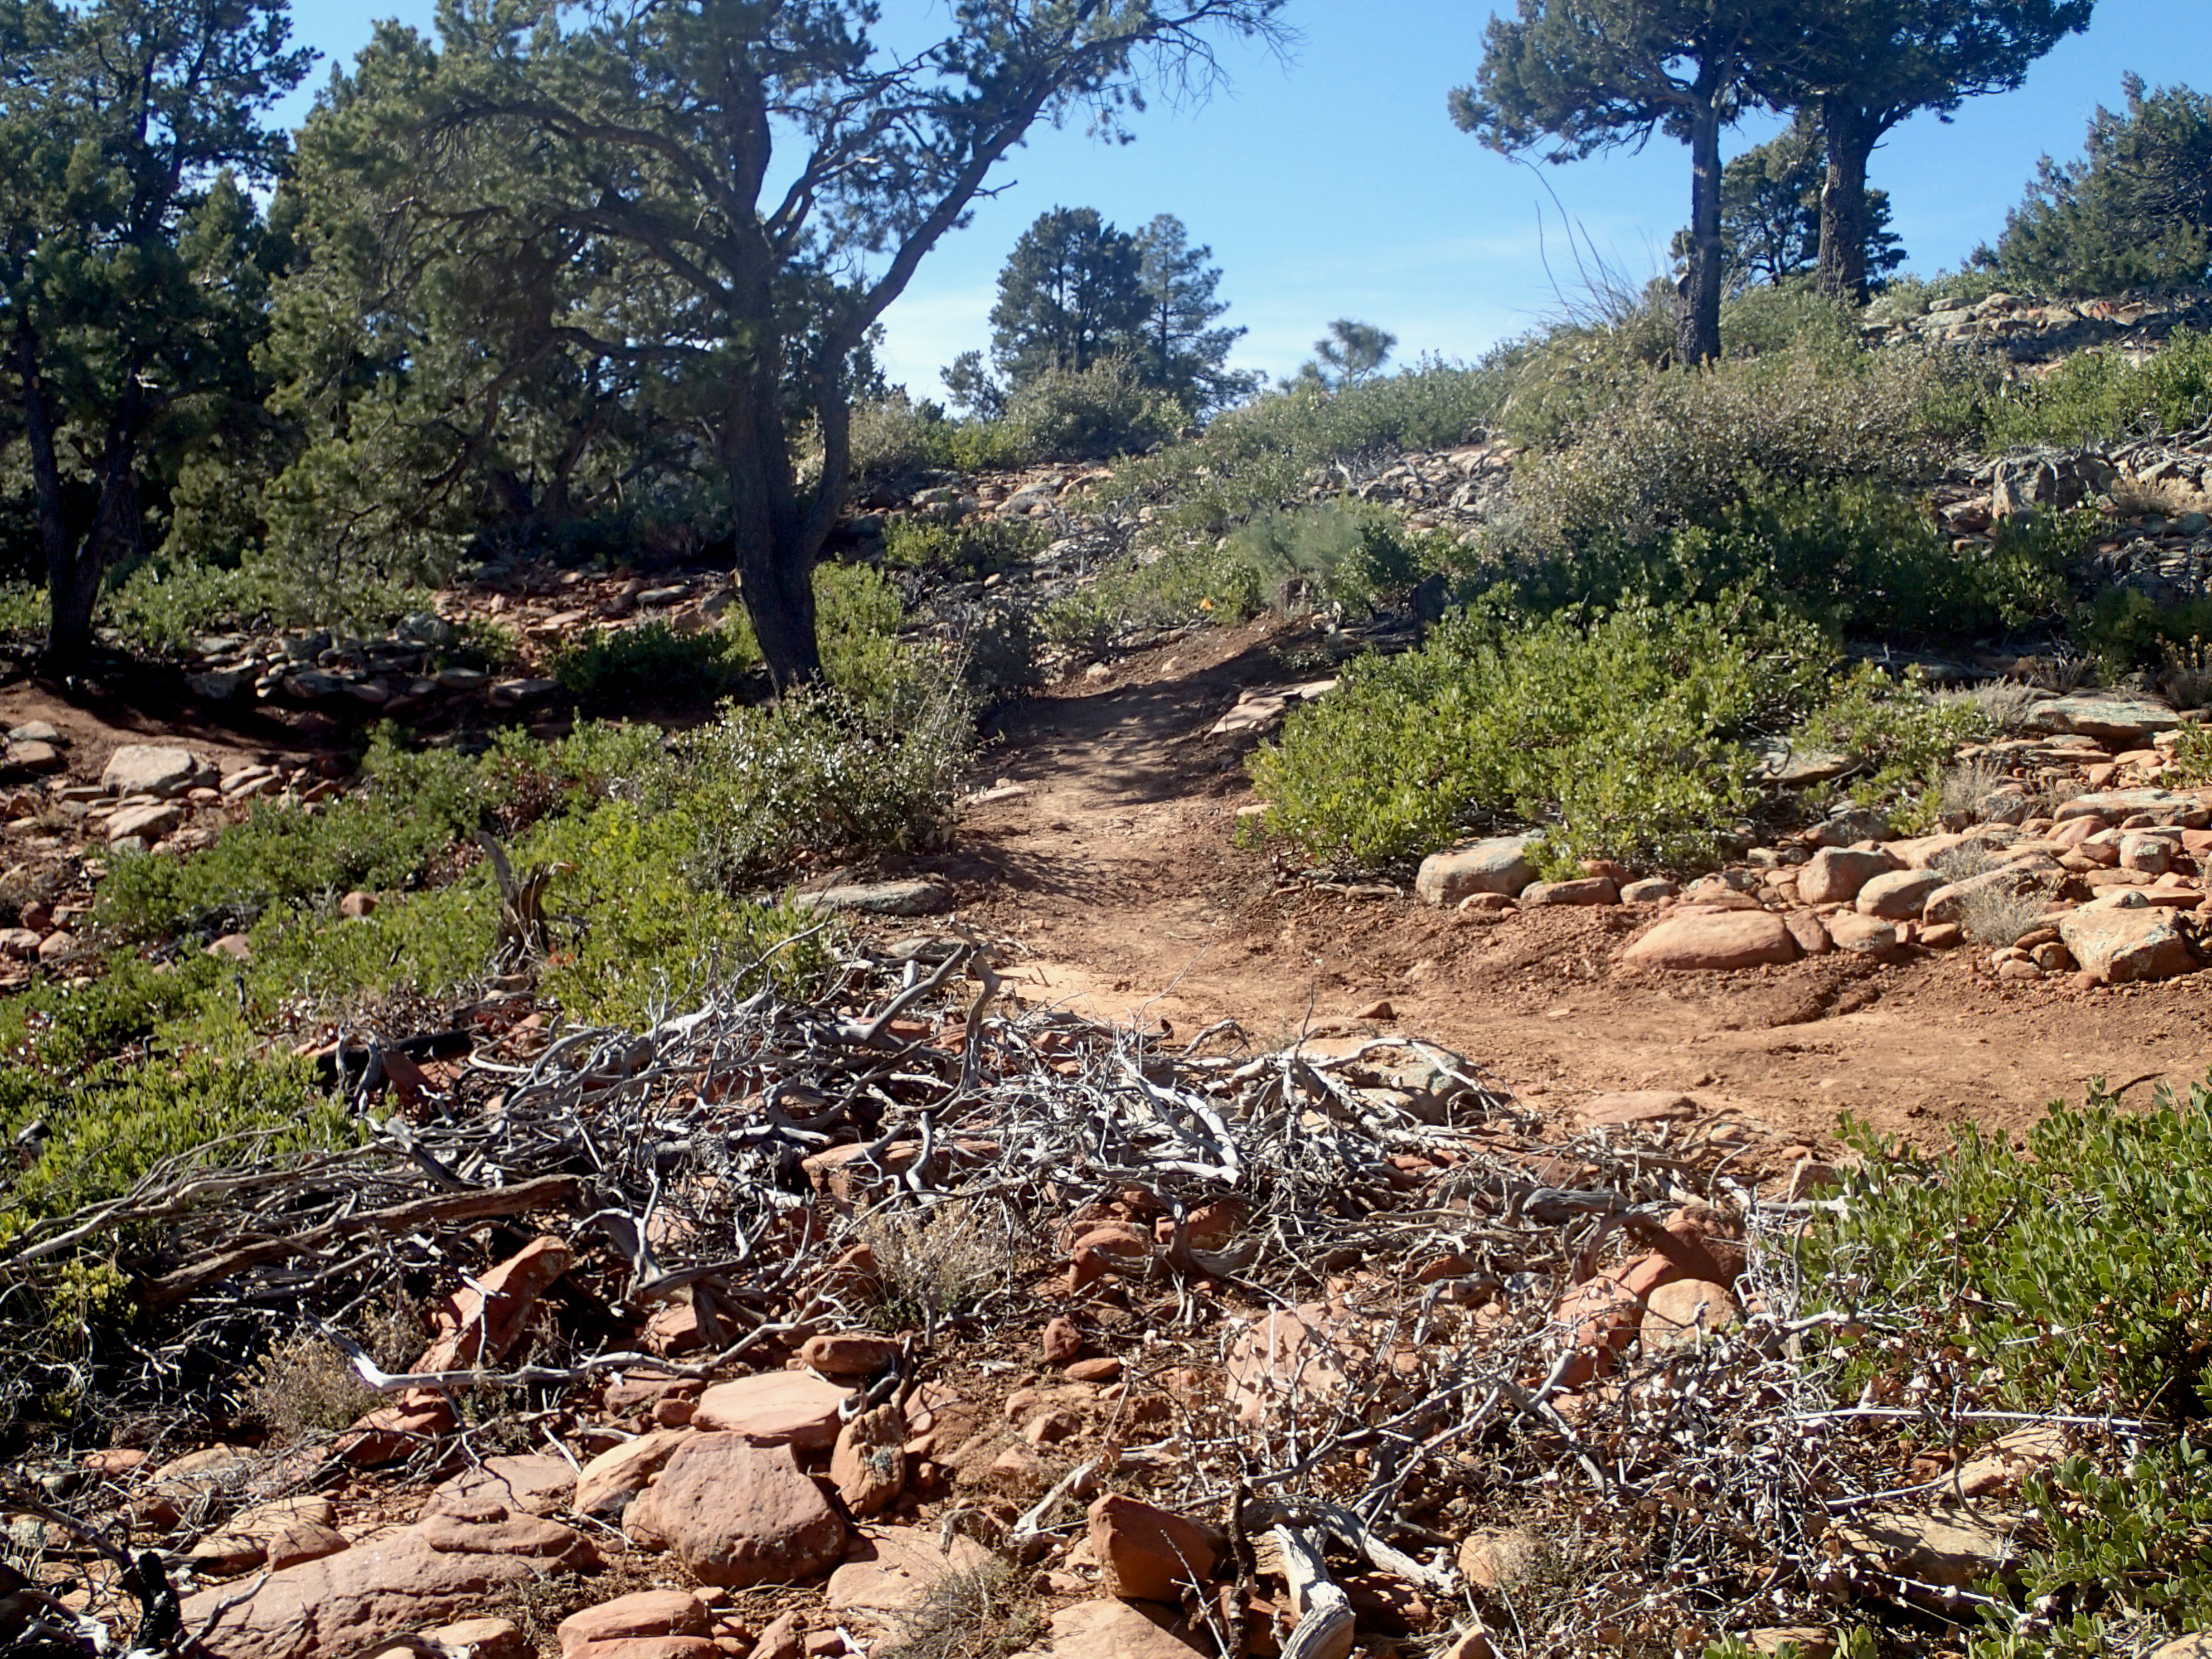
tree, forest, rock, wilderness, walking, trail, stream, soil, ridge, cool image, geology, woodland, ecosystem, geological phenomenon